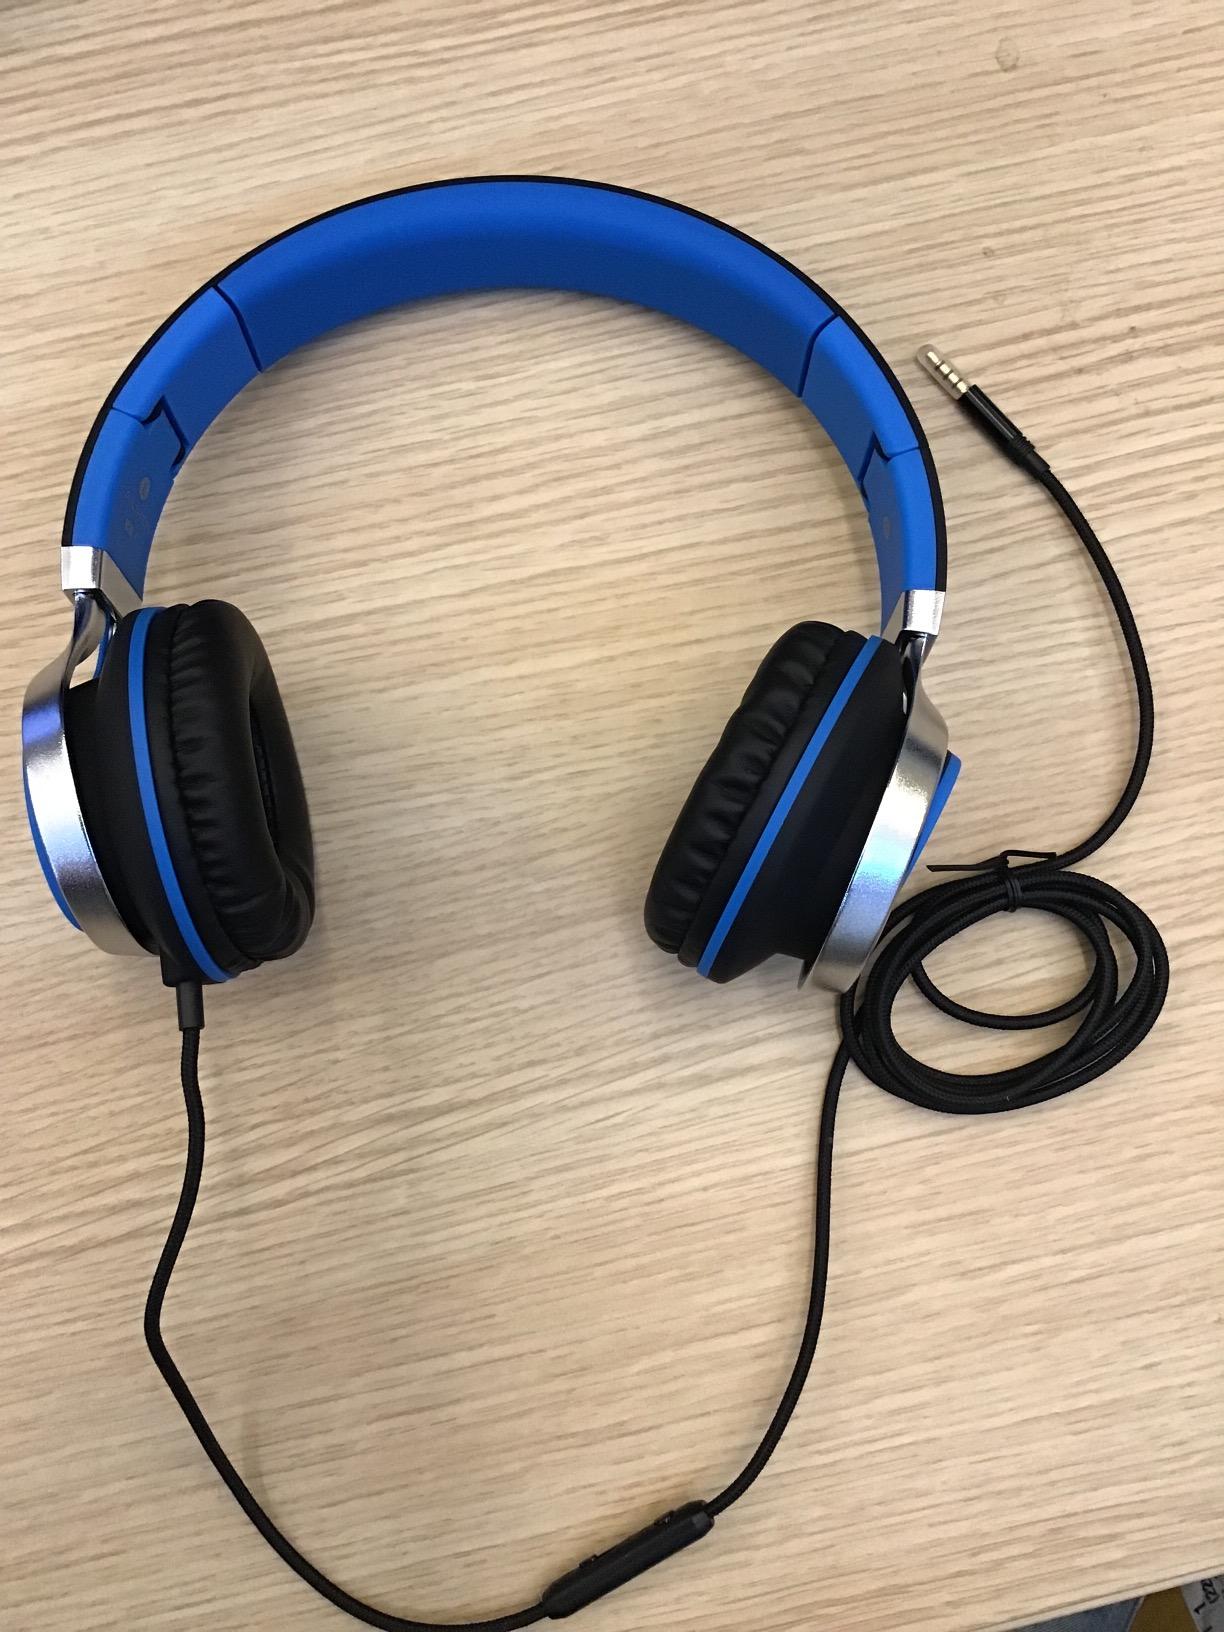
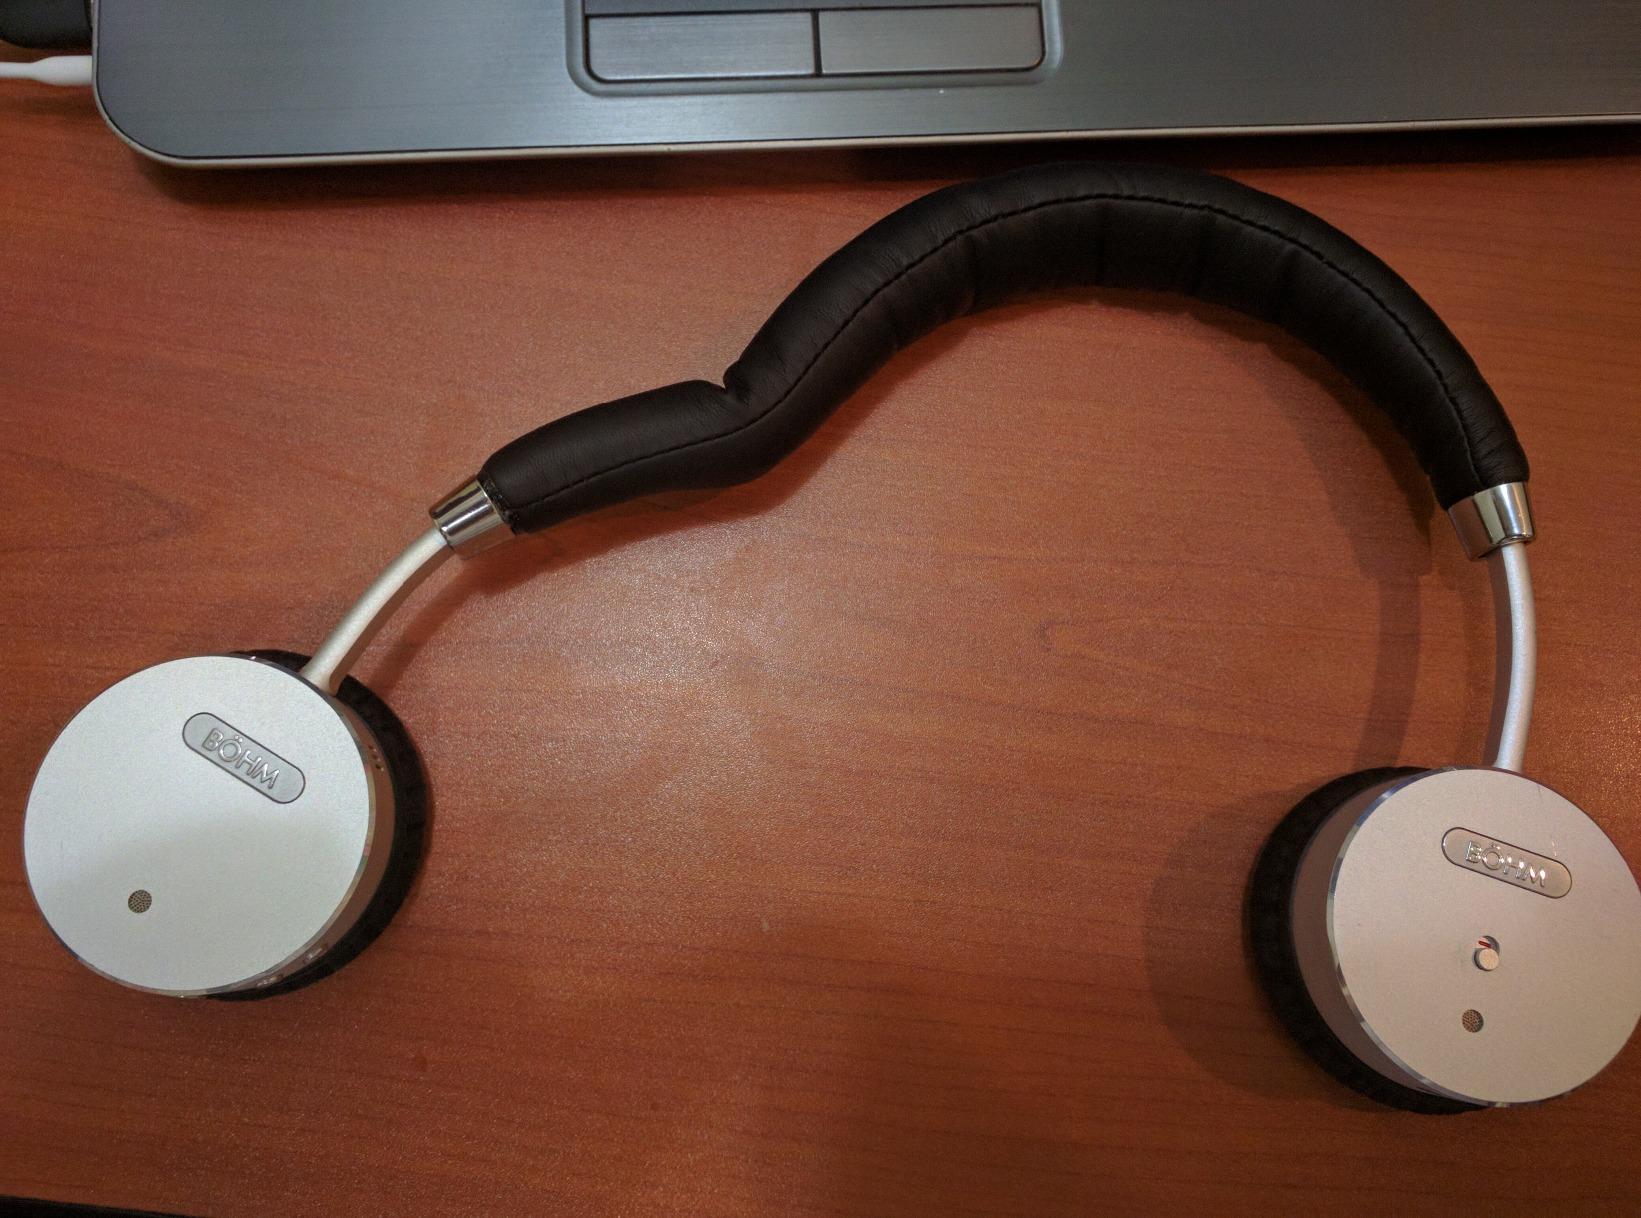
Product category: headphones
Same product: no